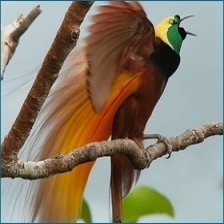
Species: BIRD OF PARADISE
Scientific name: STRELITZIA